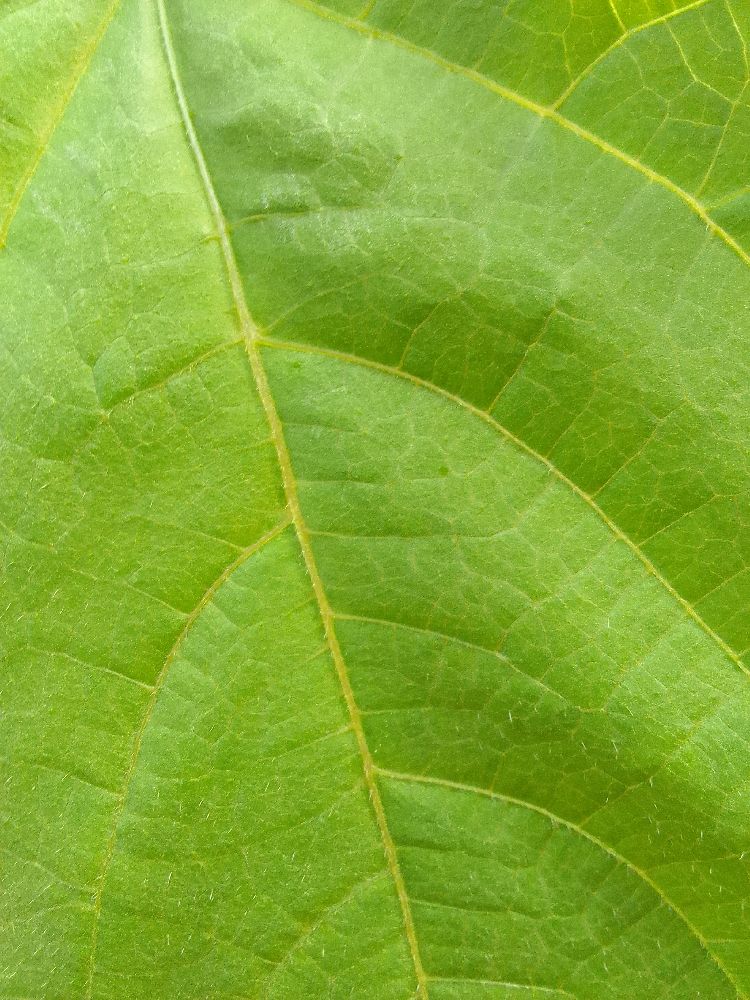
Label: healthy